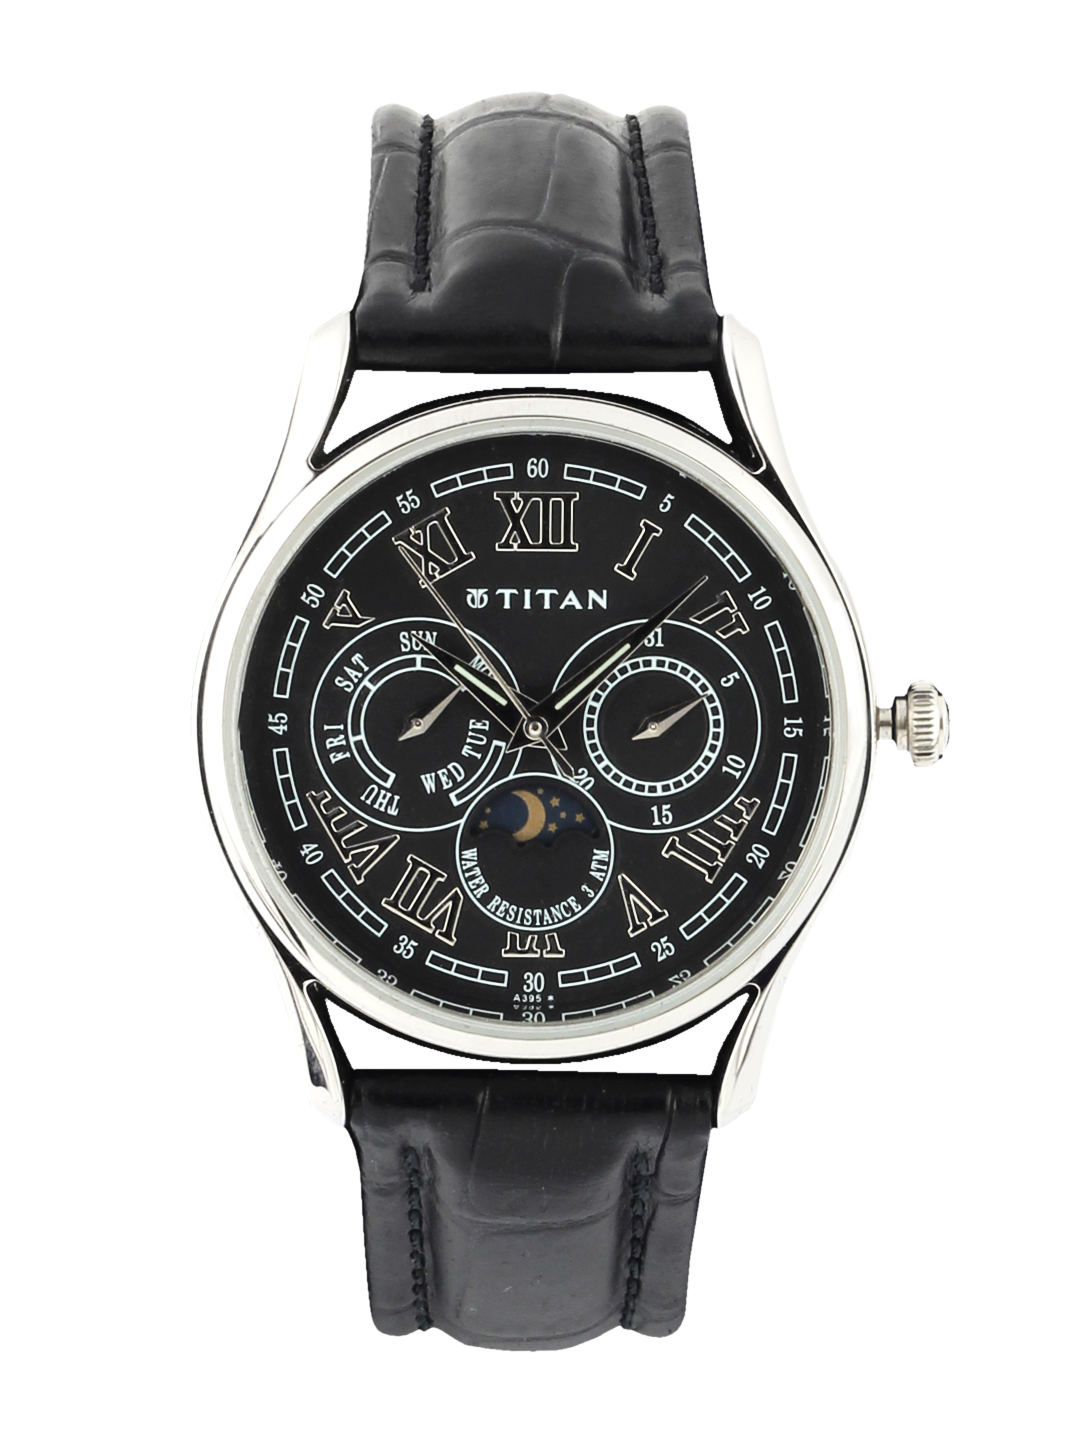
Titan Men Black Chronograph Watch
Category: Accessories / Watches / Watches
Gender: Men
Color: Black
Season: Winter 2016
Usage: Casual